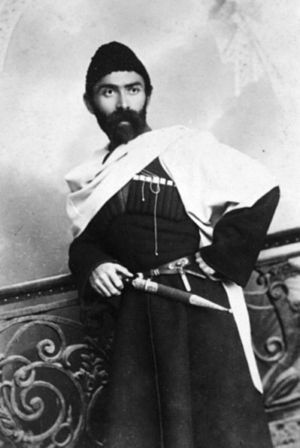
Ossetere / Kendte ossetere
Ossetere er et folkeslag, der taler ossetisk, et østiransk sprog. De hører hjemme i Ossetien, en region i den nordlige del af Kaukasus. Størstedelen af osseterne bor i den russiske kaukasusrepublik Nordossetien og i den georgiske, men de facto uafhængige, region Sydossetien. Sydossetien har været involveret i en række konflikter med Georgien over regiones ønske om at lade sig indlemme i den Russiske føderation sammen med Nordossetien. Ossetere er etnisk relaterede til kurdere og Yaghnobiere, og det ossetiske sprog minder i høj grad om de kurdiske sprog og Yaghnobi.